Something Wild (1961 film)

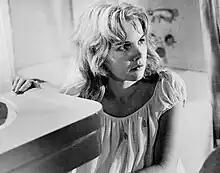
Carroll Baker in "Something Wild"

Mary Ann Robinson, a teenaged girl attending college in New York City, is brutally raped while walking in a park near her home in The Bronx. Traumatized by the experience, Mary Ann washes away all the evidence and destroys her clothing. She hides the rape from her mother and stepfather, with whom she has an already distant relationship. Mary Ann unsuccessfully tries to continue living her normal life. She takes the subway to school and faints during the crush of people. This results in the police escorting her home, which upsets her prim and unsympathetic mother.